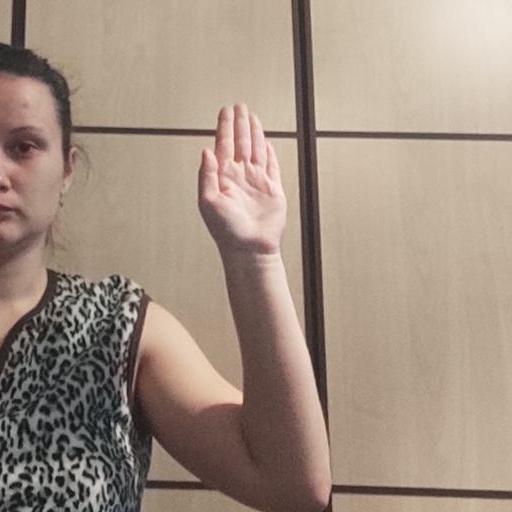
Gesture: stop